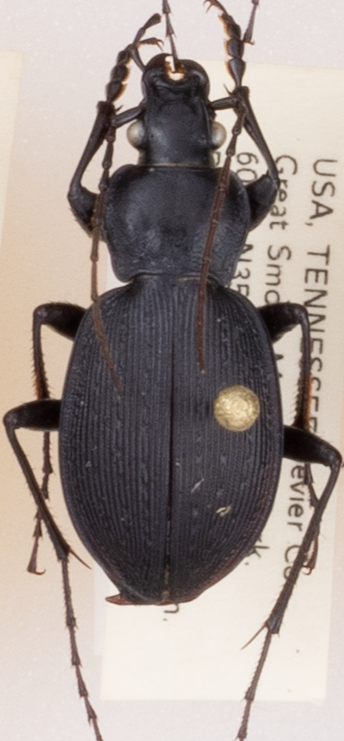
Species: Carabus goryi
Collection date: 2017-07-25
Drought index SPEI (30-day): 0.118
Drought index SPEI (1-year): -0.54
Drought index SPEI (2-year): -0.524